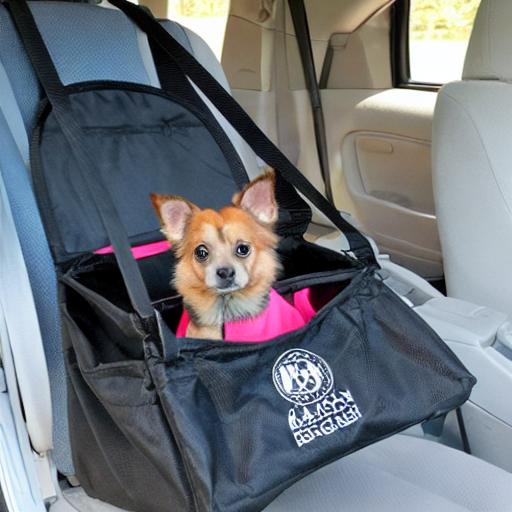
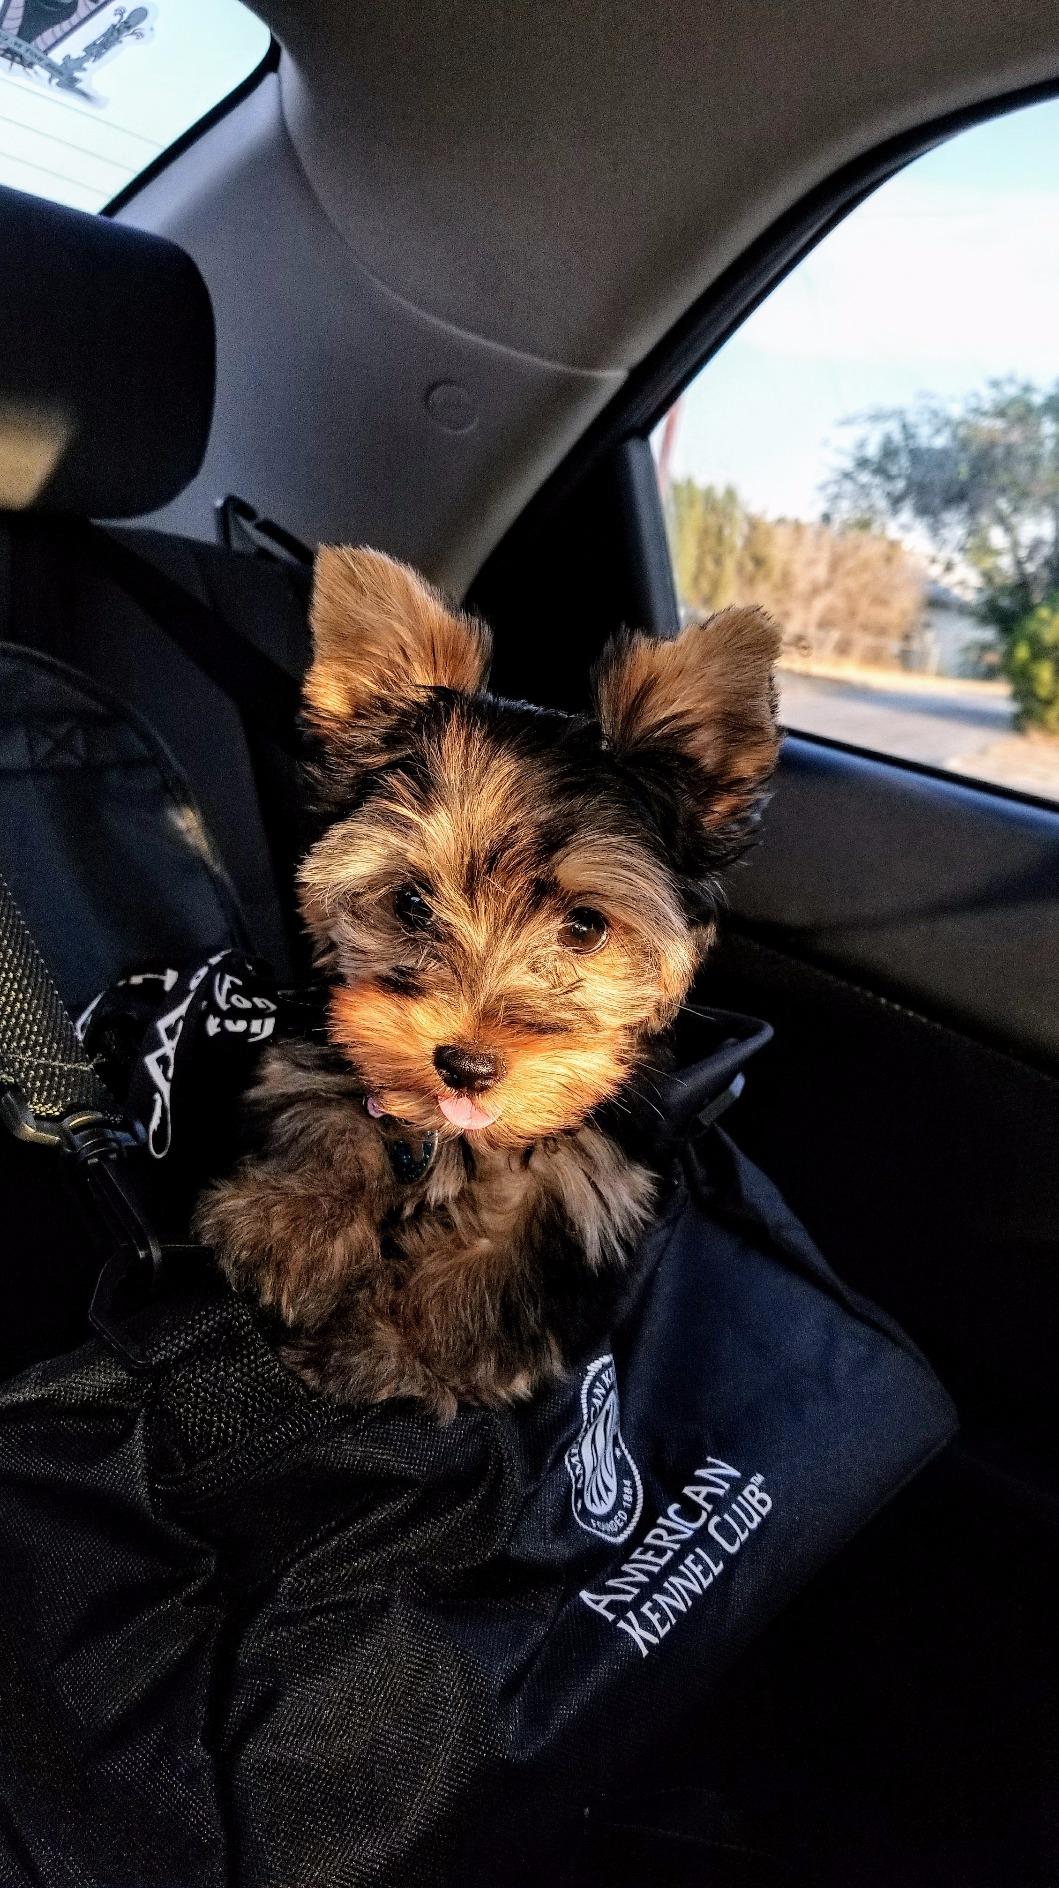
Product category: items_kennel
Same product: no